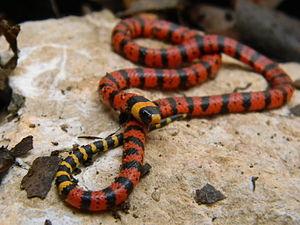
Micrurus est un genre de serpents de la famille des Elapidae. Ce sont des serpents venimeux de type « serpent corail ».
Micrurus diastema est une espèce de serpents de la famille des Elapidae.